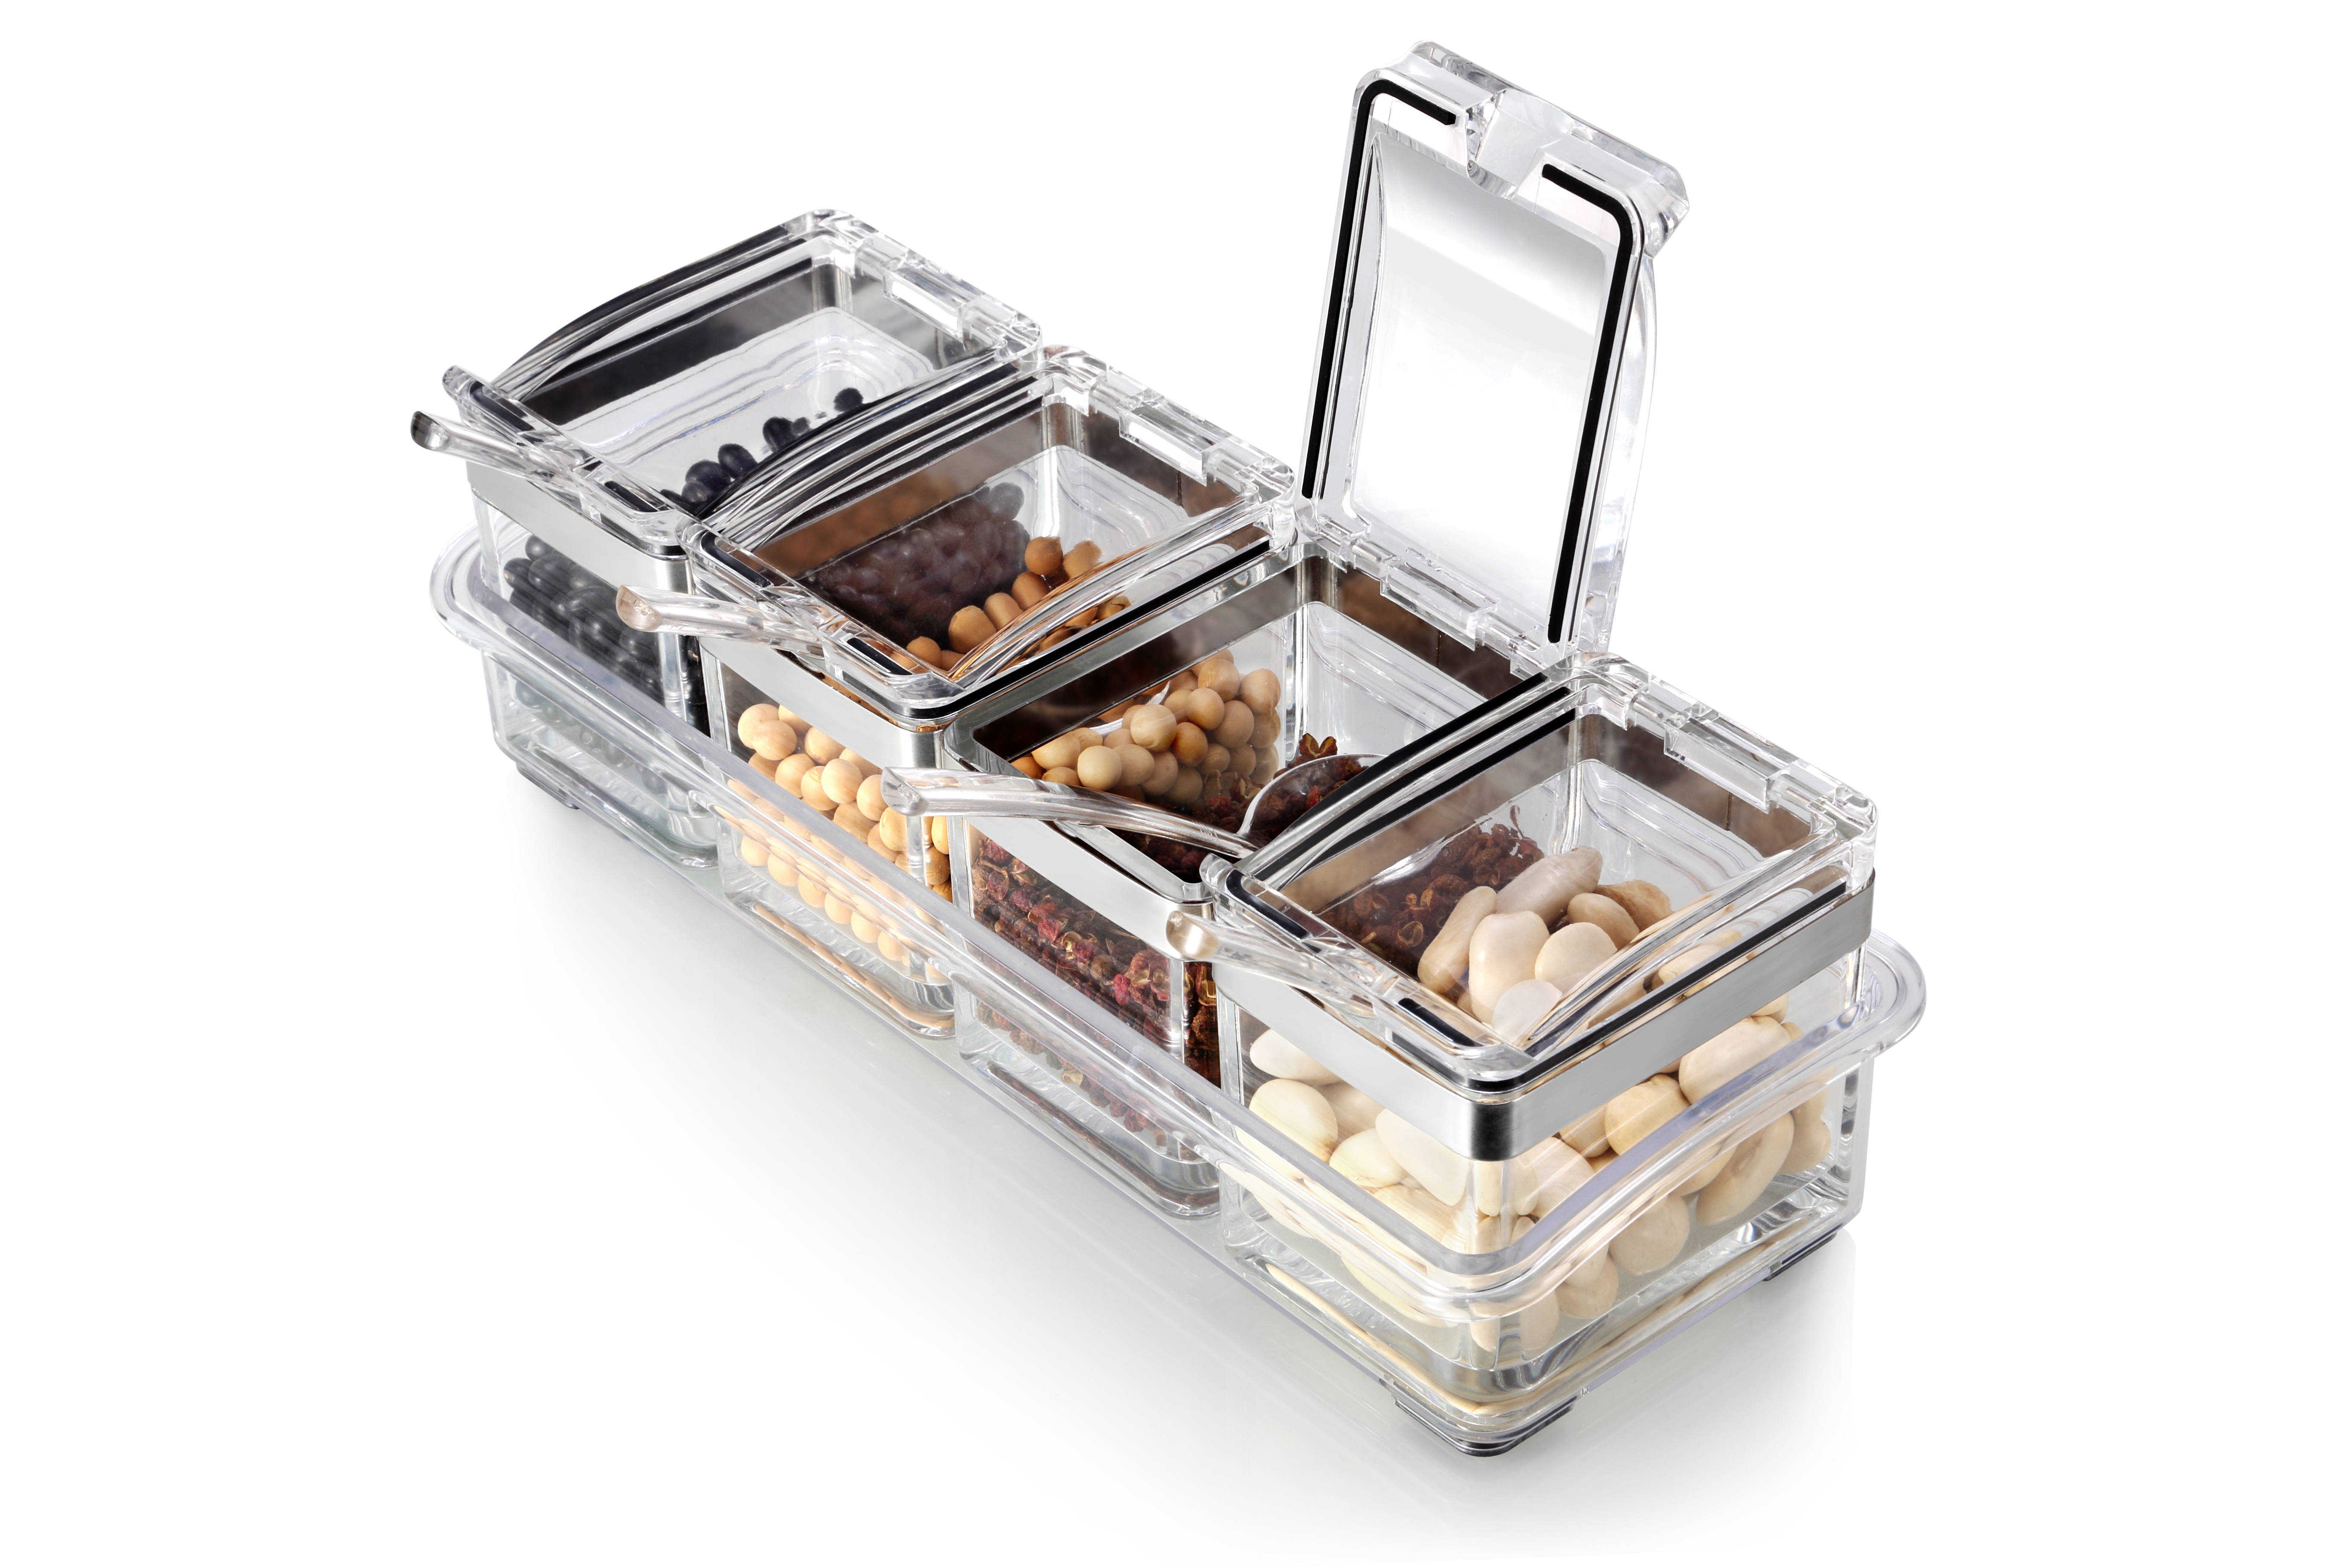
plastic, box, product, seasoning, cash, beans, products, openings, open box, plastic box, transparent box